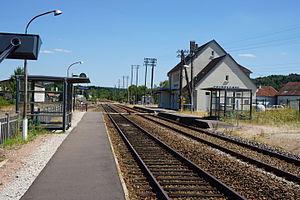
La gare de Champagney.
La communauté de communes Rahin et Chérimont est une communauté de communes française créée en 2003 dans l'Est du département de la Haute-Saône en France.
La gare de Champagney est une gare ferroviaire française de la ligne de Paris-Est à Mulhouse-Ville, située sur le territoire de la commune de Champagney, dans le département de la Haute-Saône en région Bourgogne-Franche-Comté.
Champagney est une commune française située dans le département de la Haute-Saône, en région Bourgogne-Franche-Comté. Elle fait partie de la communauté de communes Rahin et Chérimont.